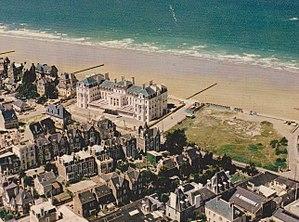
Thermes Marins de St Malo vus du ciel à la fin des travaux en 1962, avant ouverture.
Les Thermes marins de Saint-Malo sont un établissement de thalassothérapie situé à Saint-Malo dans le quartier de Paramé, en face de la plage du Sillon. Ils sont considérés comme une « locomotive de l'industrie touristique » par la Communauté d’agglomérations du Pays de Saint-Malo.